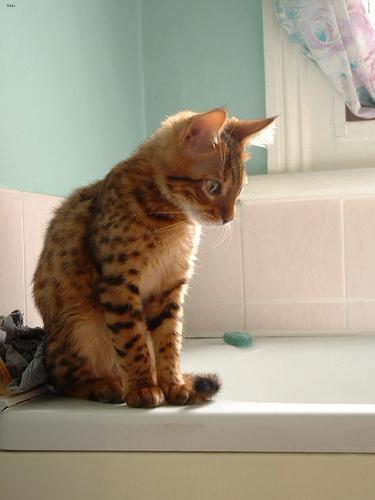
Bengal